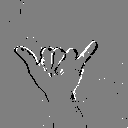
ASL letter: y